The Cat in the Hat (video game)

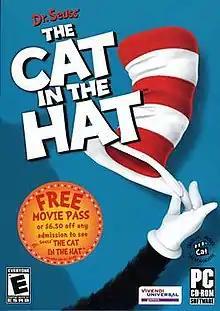
PC cover art

The Cat in the Hat (also known as Dr. Seuss' The Cat in the Hat) is a 2003 2.5D platform game for PlayStation 2, Xbox, Microsoft Windows and Game Boy Advance. The PlayStation 2 and Xbox versions were developed by Magenta Software. The Windows and Game Boy Advance versions were developed by Digital Eclipse. All versions of the game were published by Vivendi Universal Games. It is based on the 2003 film of the same name, which was released shortly after the game. A version for the GameCube was planned but was never released.